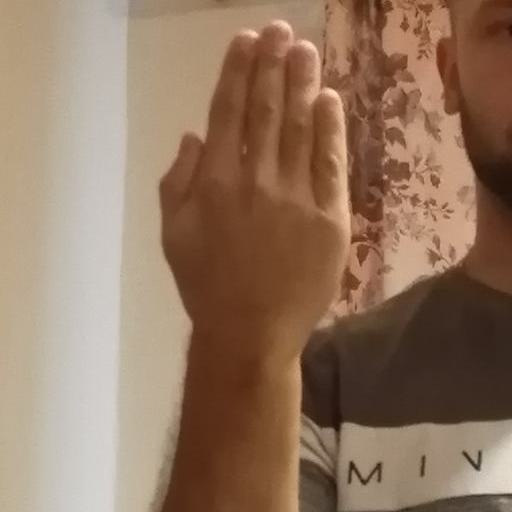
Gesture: stop_inverted